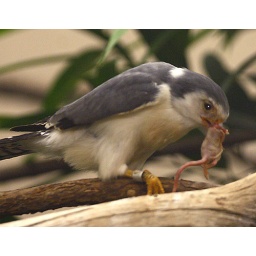
I believe this is the male since it was the smaller of the two birds in the exibit.